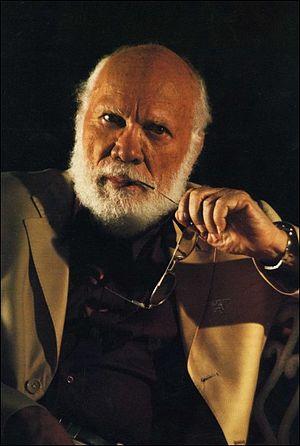
Le poète, dramaturge, peintre, musicien, chanteur et enseignant haitien Frankétienne
Cet article aborde différents aspects de la culture d'Haïti, pays des Caraïbes, désigne d'abord les pratiques culturelles observables de ses habitants.
Jean-Pierre Basilic Dantor Franck Étienne d'Argent, dit Frankétienne, est poète, dramaturge, peintre, musicien, chanteur et enseignant haïtien, né le 12 avril 1936 à Ravine Sèche.